Crawford's

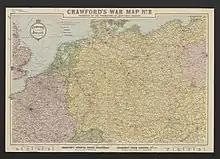
In the First World War Crawford's produced presentation maps for consumers of their biscuits. This map is from the National Library of Wales.

It started as a Scottish baker of ship's biscuits in a public house on The Shore, Leith in 1813. The bakery was acquired by Robert Mathie in 1817 and then William Crawford in 1856, when Mathie retired. William Crawford & Sons established large factories in Leith and Liverpool so that, at its peak, it was one of Britain's largest biscuit manufacturers and claimed to be its oldest. The company was acquired by United Biscuits in 1960 and is now a brand within their portfolio.